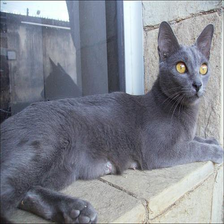
Species: cat
Breed: Russian Blue